Szinpetri

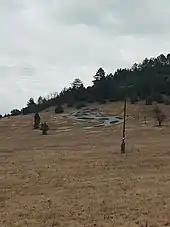
Salamander Lizard (symbol of the Aggtelek National Park)

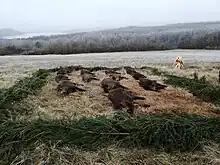
Hunting

The area of the village is the home of hunters. Professionals spend 4-5 nights a week in the near forests.